Jan Miense Molenaer

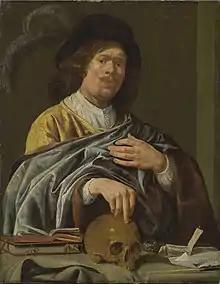
"Self-portrait", 1640

Jan Miense Molenaer (1610 – buried 19 September 1668) was a Dutch Golden Age genre painter whose style was a precursor to Jan Steen's work during Dutch Golden Age painting. He shared a studio with his wife, Judith Leyster, also a genre painter, as well as a portraitist and painter of still-life. Both Molenaer and Leyster may have been pupils of Frans Hals.